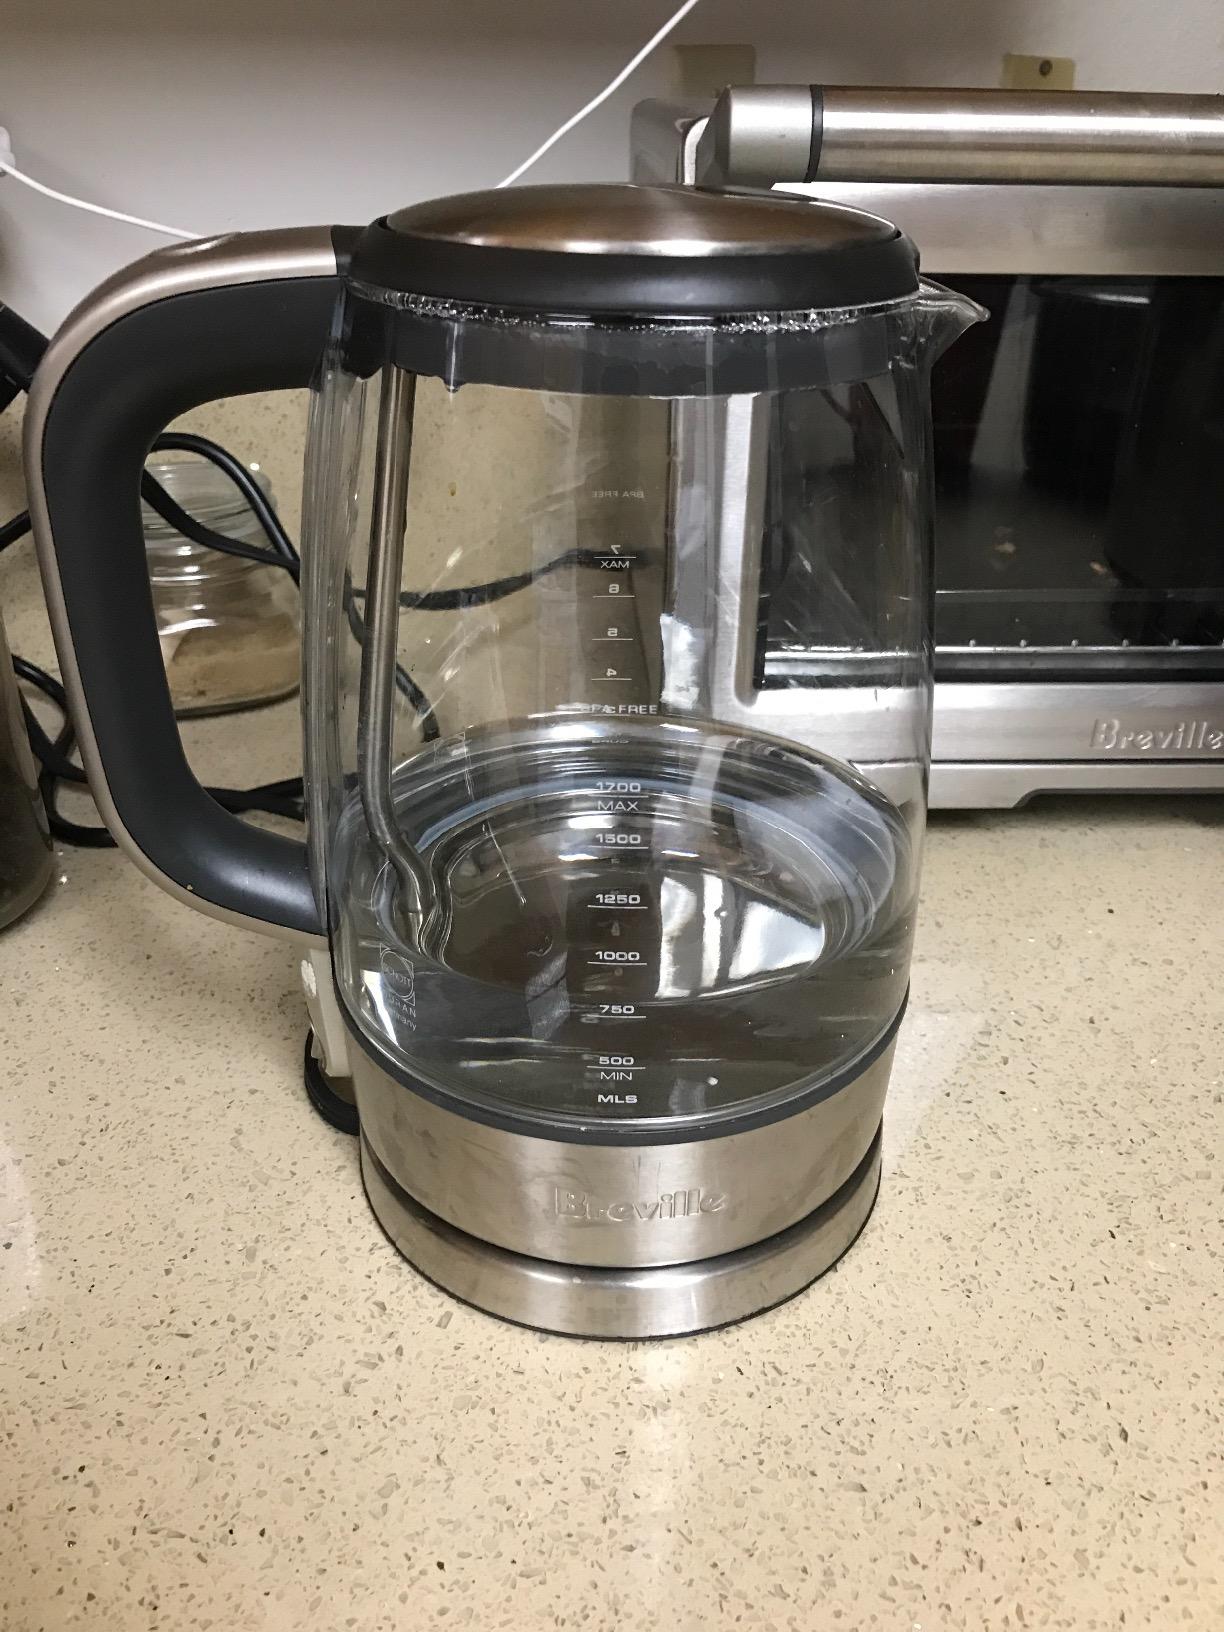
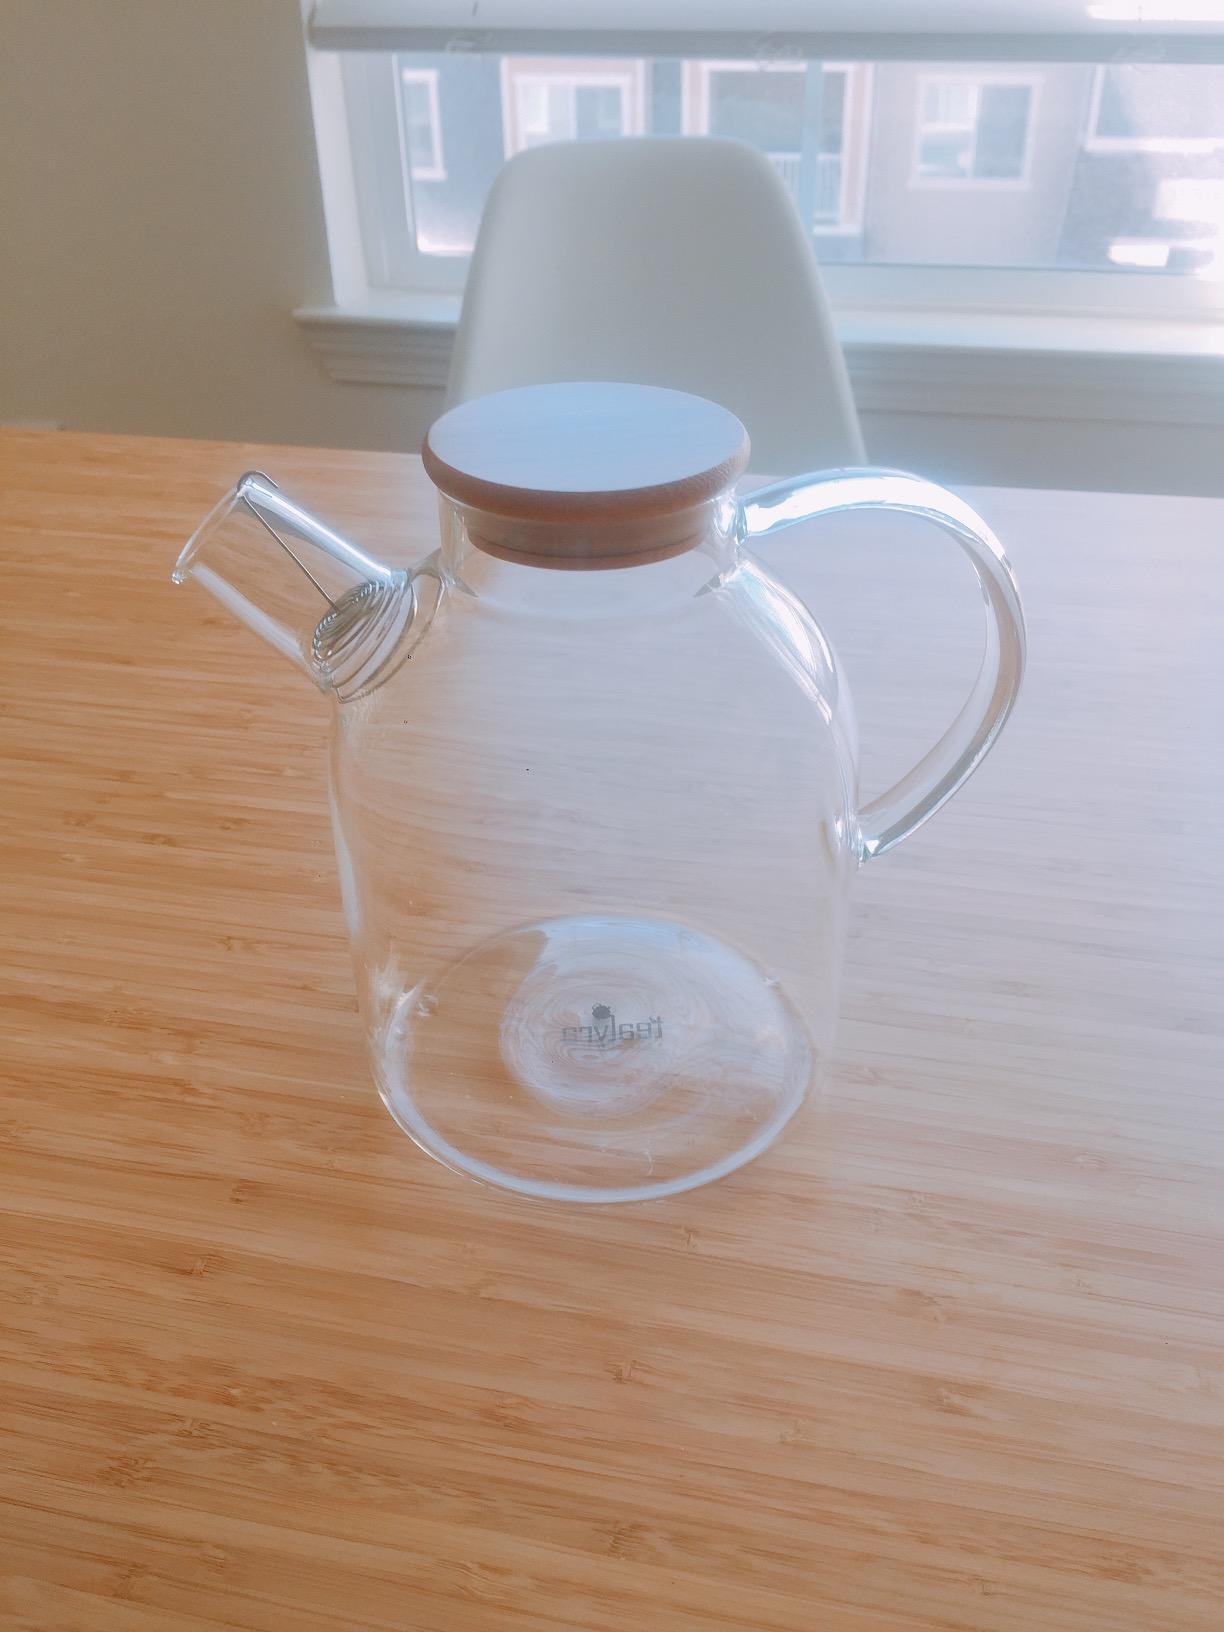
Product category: items_kettle
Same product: no